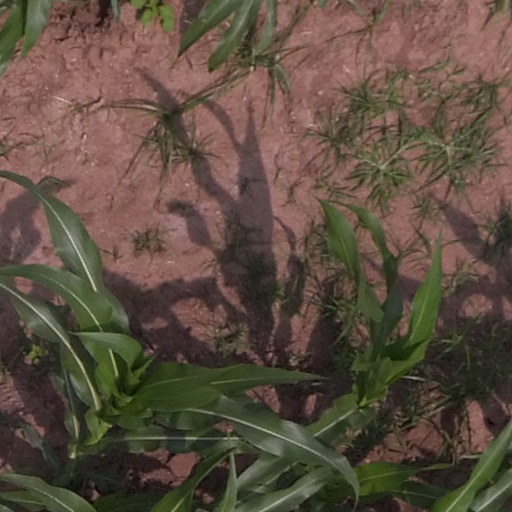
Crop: maize; corn